Sugar Mountain Farm

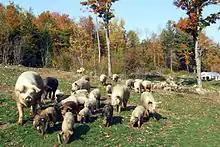
Pastured pigs at Sugar Mountain Farm

Sugar Mountain Farm is a family-operated pig farm in West Topsham, Vermont with approximately 200-400 pastured-raised pigs. The pigs are fed acid whey from a nearby dairy farm, apple pomace leftovers from a nearby cider facility, vegetables, and spent barley from a brewery as opposed to grain.